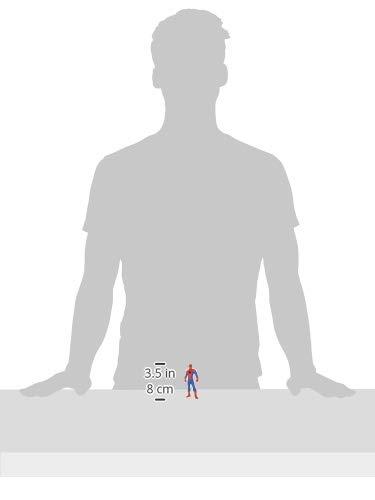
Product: Spider-Man Standing Soft Touch PVC Magnet
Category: Home & Kitchen | Kitchen & Dining | Kitchen Utensils & Gadgets | Kitchen Accessories | Refrigerator Magnets
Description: Decorate your fridge with this Spider-Man Standing Soft Touch PVC Magnet.
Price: $2.53
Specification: ProductDimensions:2x0.2x3.5inches|ItemWeight:0.16ounces|ShippingWeight:1.6ounces(Viewshippingratesandpolicies)|ASIN:B07D6WMWXZ|Itemmodelnumber:68557|Manufacturerrecommendedage:4yearsandup